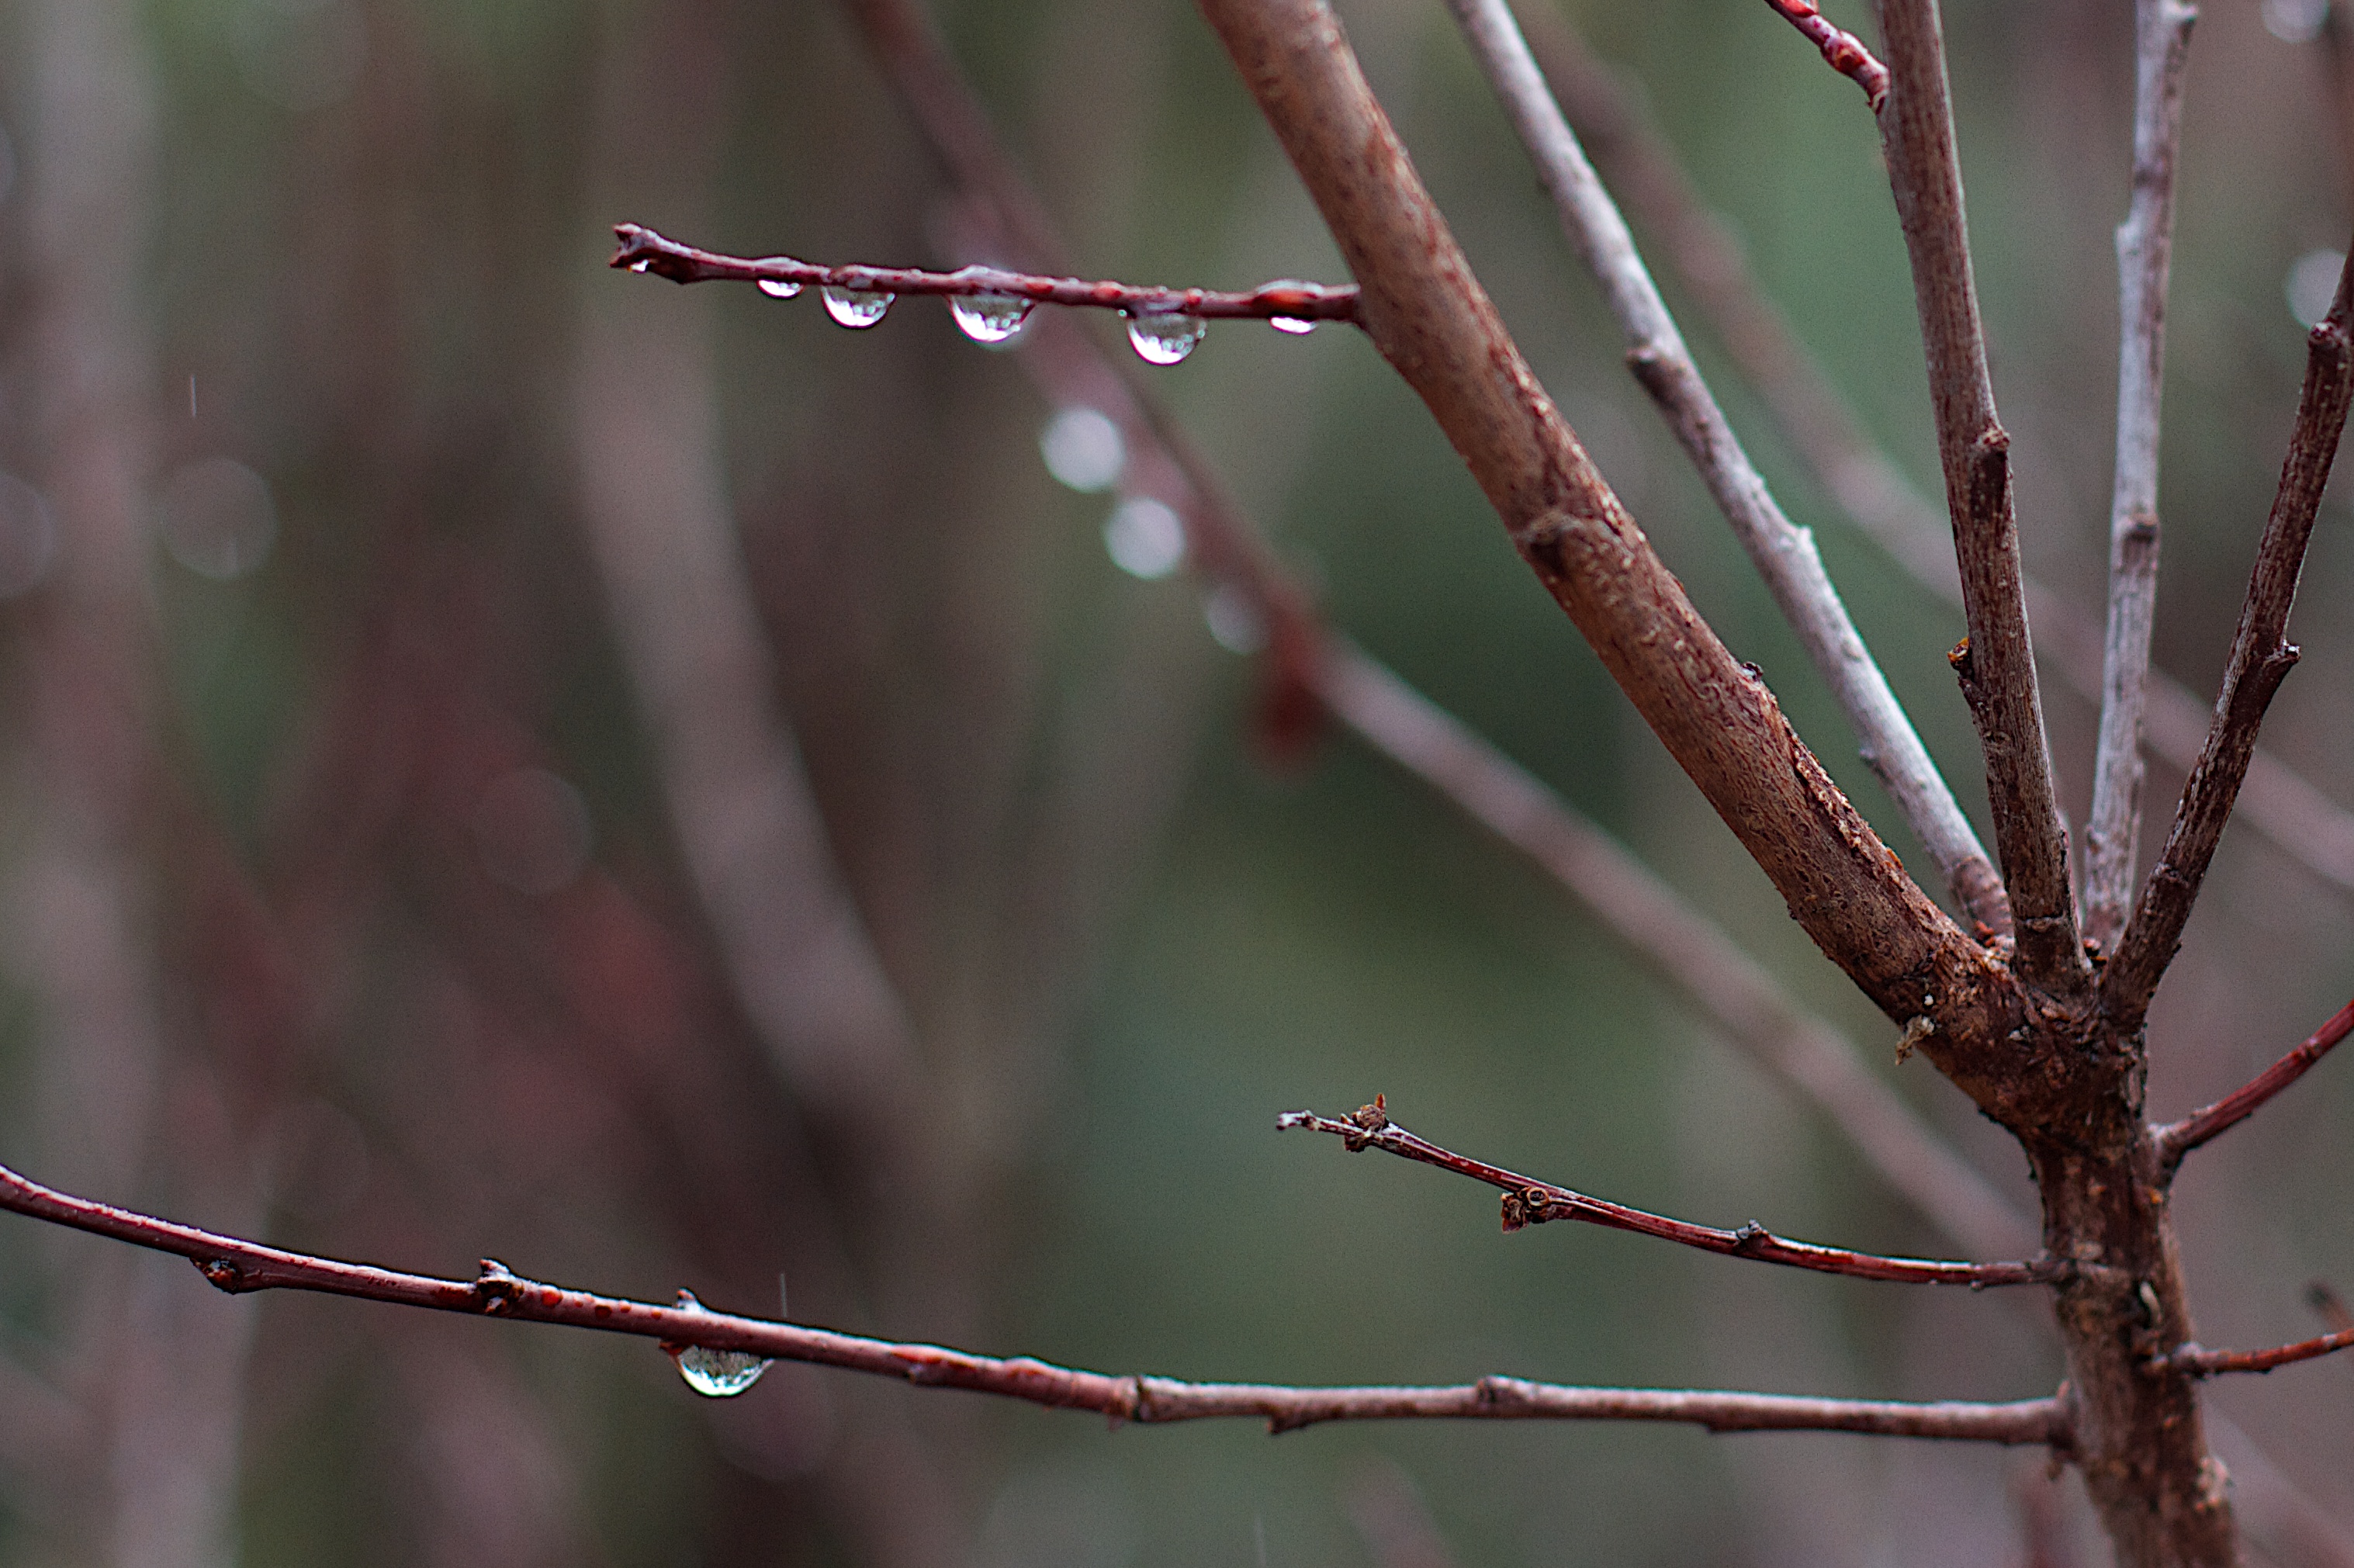
tree, nature, branch, blossom, fence, plant, leaf, flower, spring, flora, fauna, twig, close up, bud, moisture, macro photography, plant stem, thorns spines and prickles